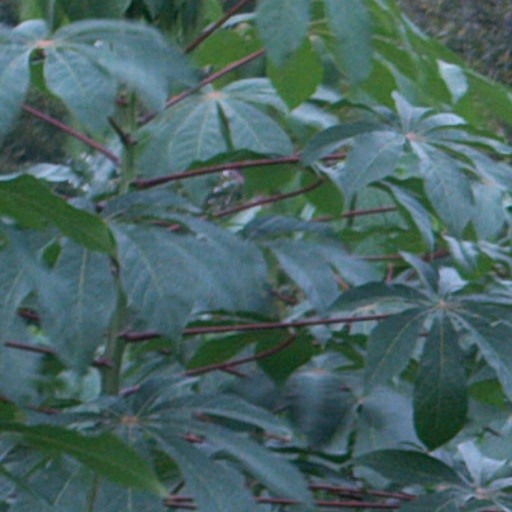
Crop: cassava